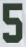
Number: 5